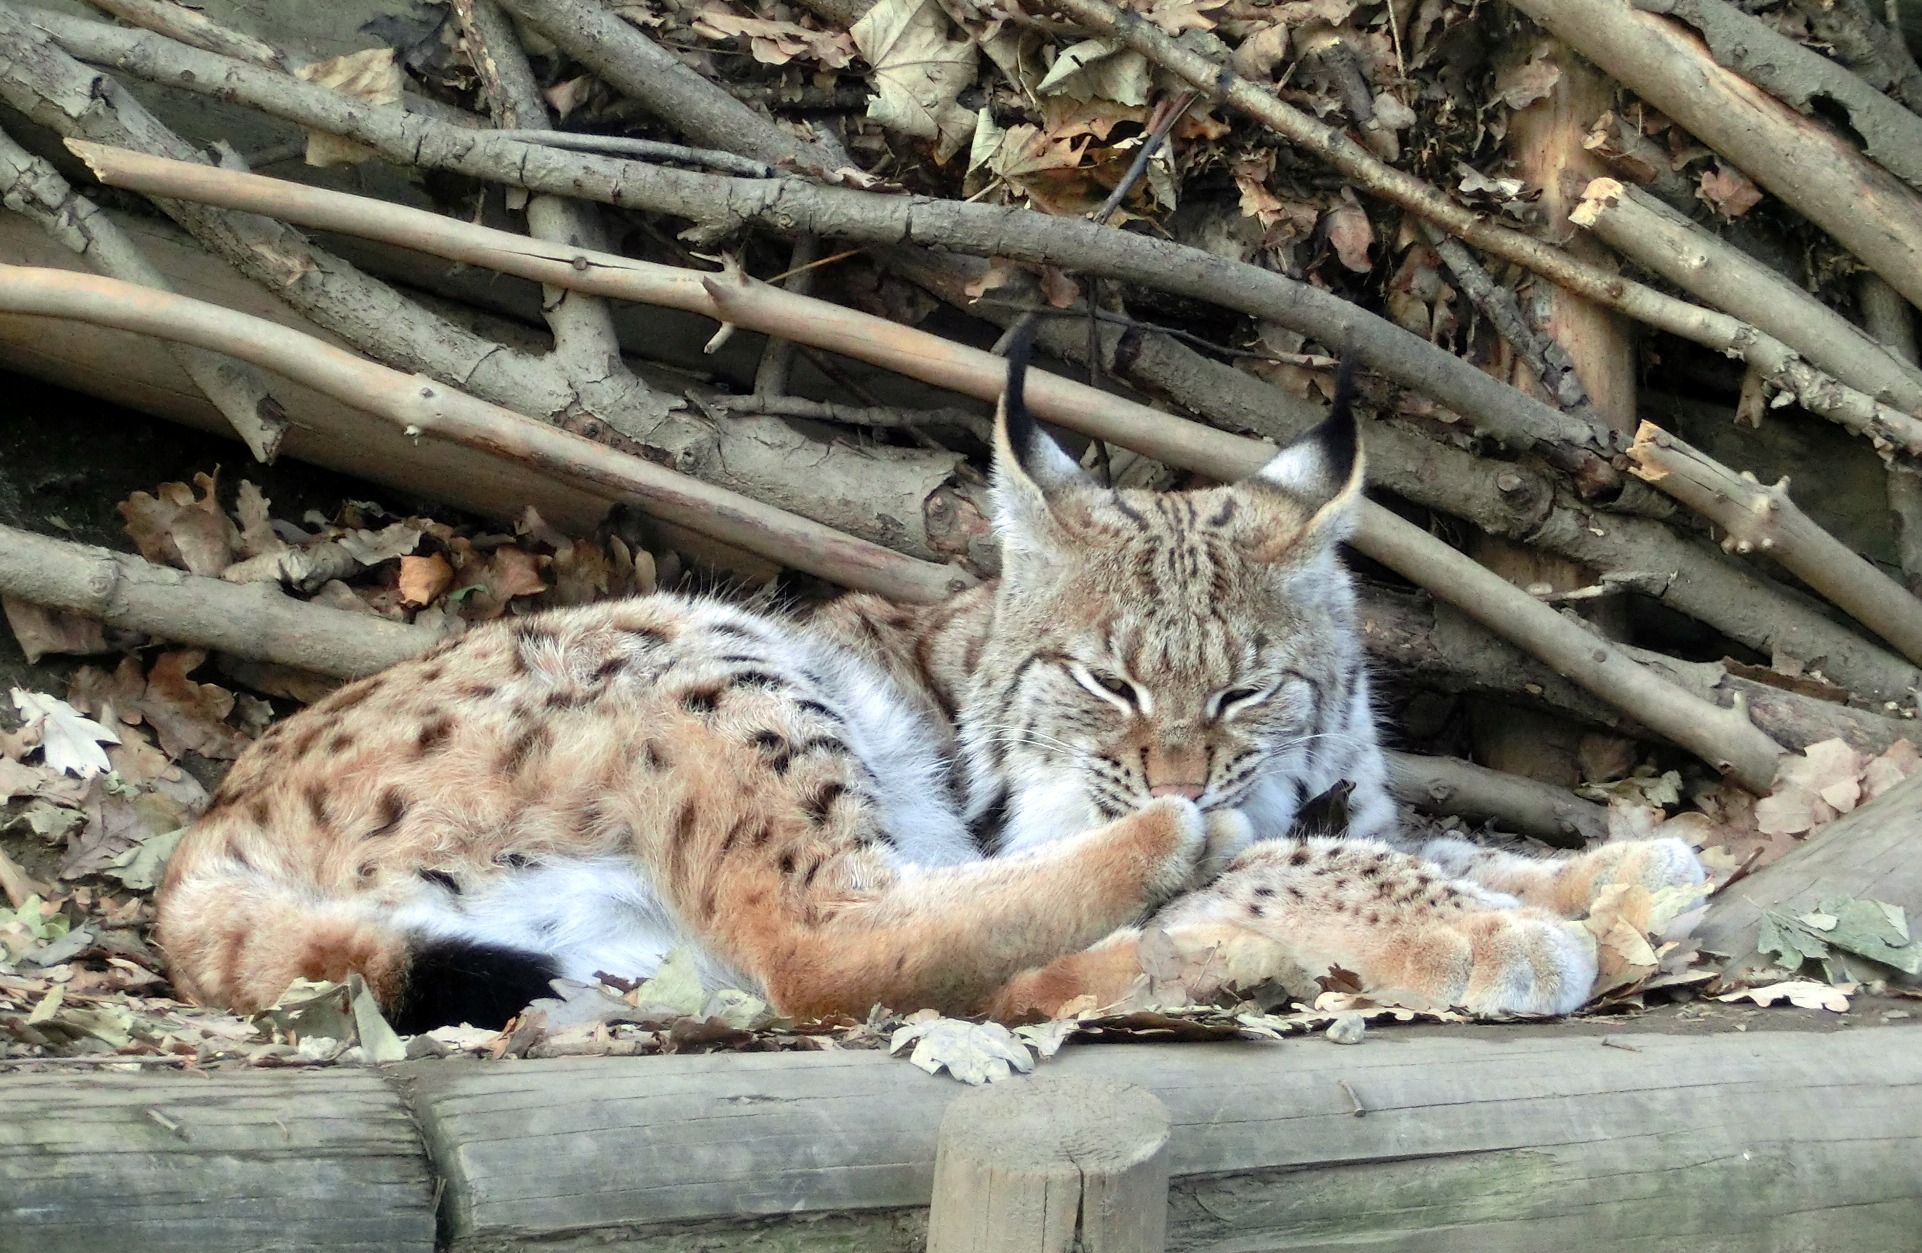
wildlife, zoo, cat, clean, mammal, fauna, animals, vertebrate, lynx, wildcat, bobcat, felidae, wild cat, fur care, lynx lynx, small to medium sized cats, cat like mammal, alpine zoo